Bull Run River (Oregon)

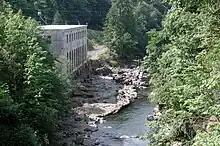
Defunct power station along the lower river

In 1886, the Portland Water Committee, predecessor of the Portland Water Bureau, began a search for a superior drinking water source. The committee, led by Henry Failing, commissioned Isaac W. Smith, an engineer and surveyor, to inspect any viable water supply in the region. Smith chose the Bull Run River, and a five-month survey trip led him to conclude that a gravity-flow system could deliver clean water from Bull Run to Portland. In 1892, U.S. President Benjamin Harrison signed a proclamation creating a protected area, the Bull Run Reserve, in the watershed. By 1895 Portland had built a diversion dam on the Bull Run River, and completed its first conduit (Conduit 1) to carry Bull Run water to the city. At about the same time as the Smith survey, a small farming community, at first named Unavilla but renamed Bull Run in 1895, grew up near the confluence of the Bull Run and Sandy rivers. Meanwhile, improvements to the Barlow Road encouraged population growth along the lower Sandy and the establishment of cities like Gresham and Sandy. Even so, by 1900 much of the upper Sandy basin was still remote, wild, and accessible mainly by trails.